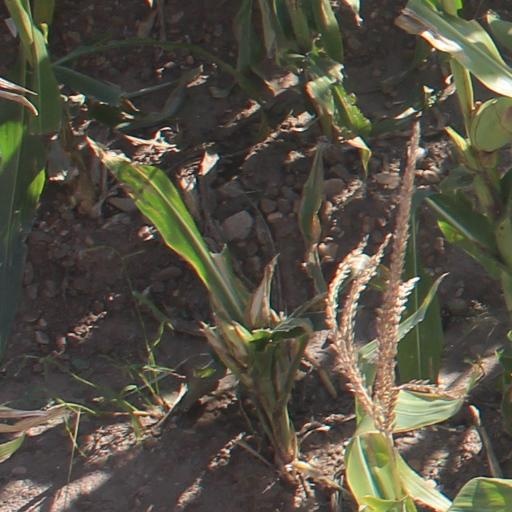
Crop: maize; corn